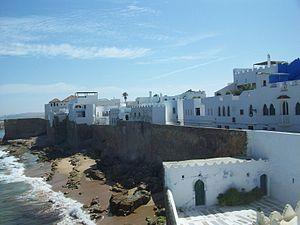
La préfecture de Tanger-Assilah est une subdivision à dominante urbaine de l'ancienne région marocaine de Tanger-Tétouan et depuis 2015 de la région de Tanger-Tétouan-Al Hoceïma.
Pierre de Piton était un colonel français du XVIᵉ siècle et un ambassadeur au royaume du Maroc. Il a été envoyé en 1533 par François Iᵉʳ, en initiant les relations franco-marocaines.